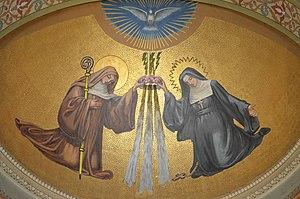
Église Saint-Louis, construite entre 1813 et 1830 - La Roche-sur-Yon This building is indexed in the Base Mérimée, a database of architectural heritage maintained by the French Ministry of Culture,
L'église Saint-Louis de La Roche-sur-Yon est le plus vaste édifice religieux du département de la Vendée. Cette église, construite au XIXᵉ siècle, est de style néoclassique.